Free jazz

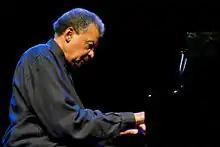
Dollar Brand

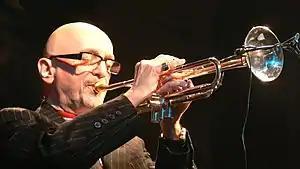
Tomasz Stańko

Founded in 1967, the Quatuor de Jazz Libre du Québec was Canada's most notable early free jazz outfit. Outside of North America, free jazz scenes have become established in Europe and Japan. Alongside the aforementioned Joe Harriott, saxophonists Peter Brötzmann, Evan Parker, trombonist Conny Bauer, guitarist Derek Bailey, pianists François Tusques, Fred Van Hove, Misha Mengelberg, drummer Han Bennink, saxophonist and bass clarinetist Willem Breuker were among the most well-known early European free jazz performers. European free jazz can generally be seen as approaching free improvisation, with an ever more distant relationship to jazz tradition. Specifically Brötzmann has had a significant impact on the free jazz players of the United States.